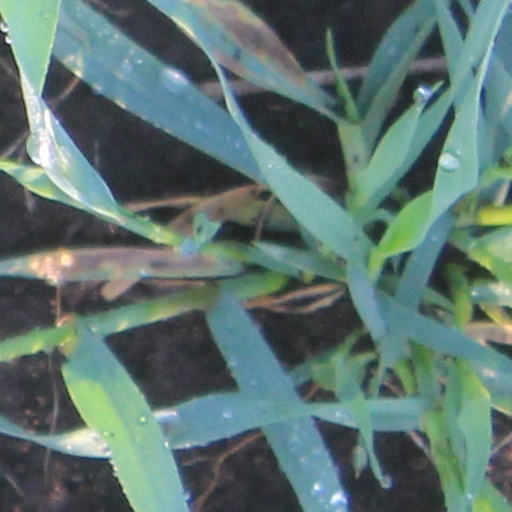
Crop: wheat